Chuadanga Government College

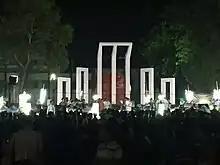
The college's "Shaheed Minar" (martyr's monument) on Language Movement Day in 2016

In a pleasant environment surrounded by the trees, the students are in the 18 acre campus lively with eight college buildings.